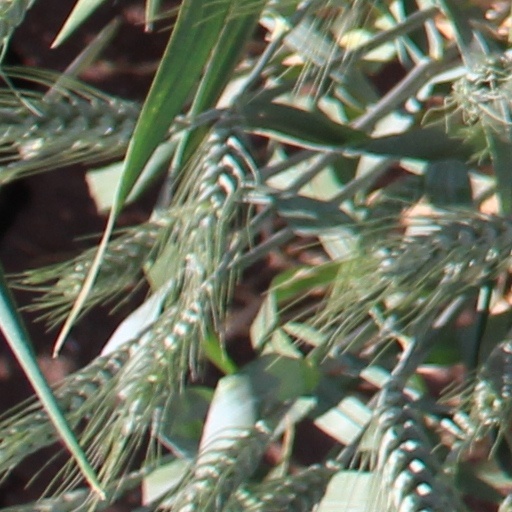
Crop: wheat